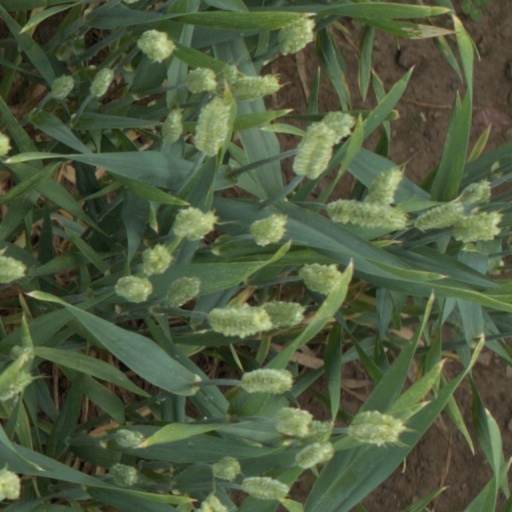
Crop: wheat